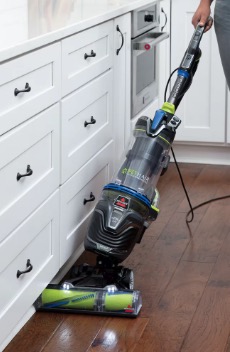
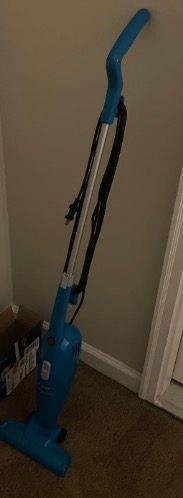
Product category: items_vacuum
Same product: no